Japan–Soviet Union relations

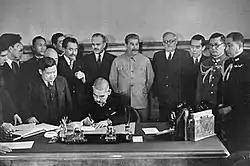
Japanese Foreign Minister Matsuoka signing the Soviet–Japanese Neutrality Pact (1941)

In 1941, two years after the border war, Japan and the Soviet Union signed a neutrality pact. Later in 1941, Japan would consider breaking the pact when Nazi Germany invaded the Soviet Union (Operation Barbarossa), but they did not, largely due to the defeat at Battle of Khalkhin Gol, even though Japan and Nazi Germany were part of the Tripartite Pact.